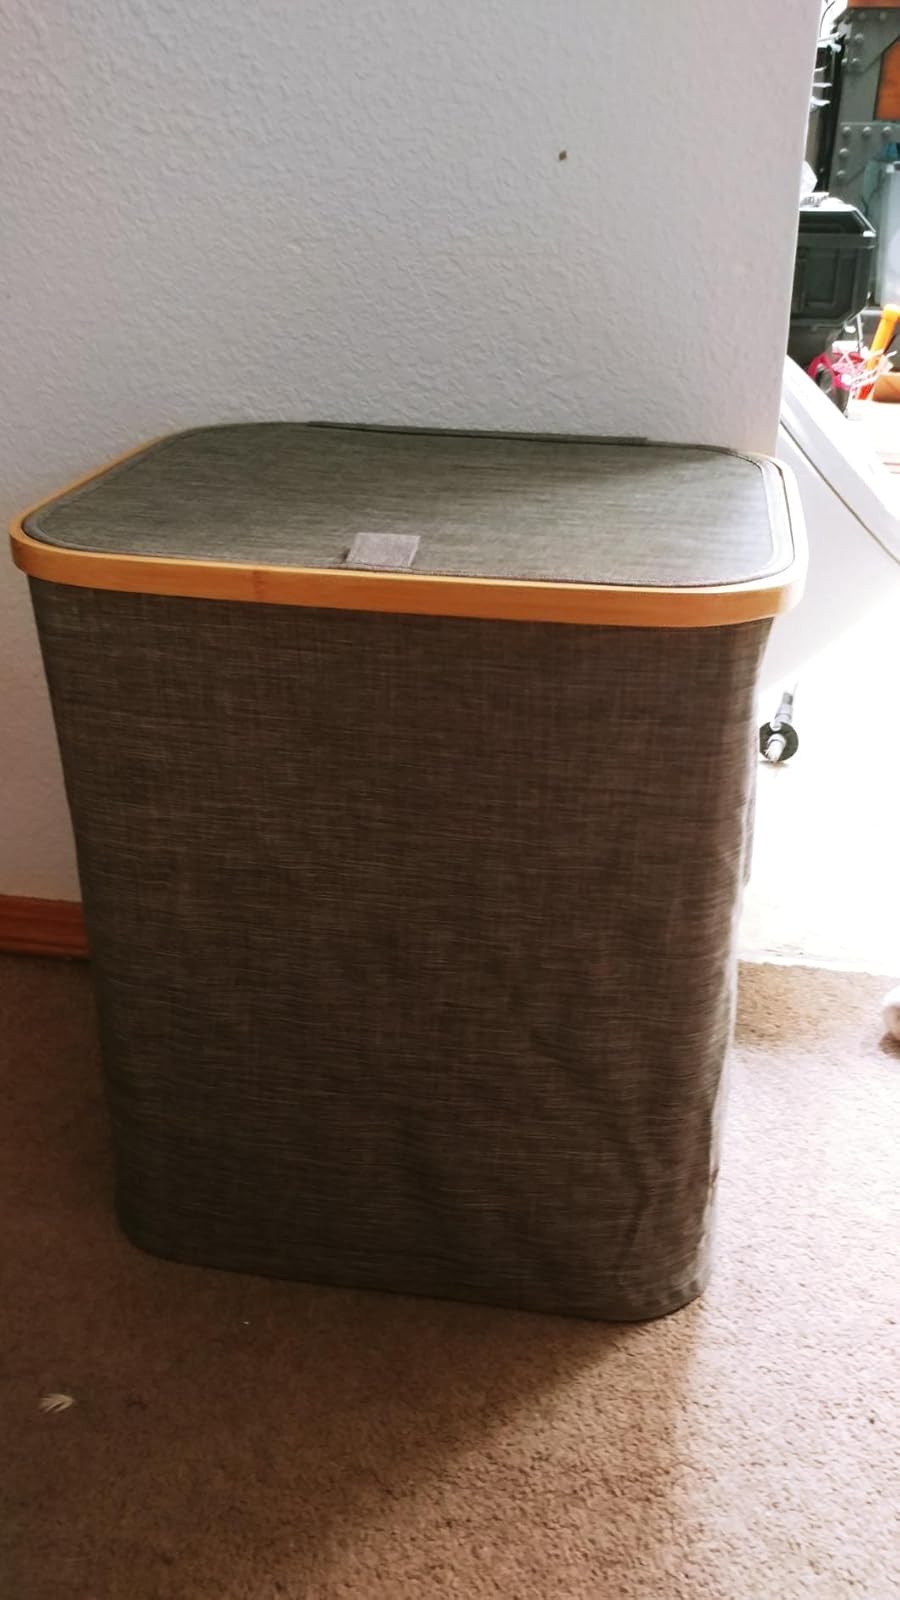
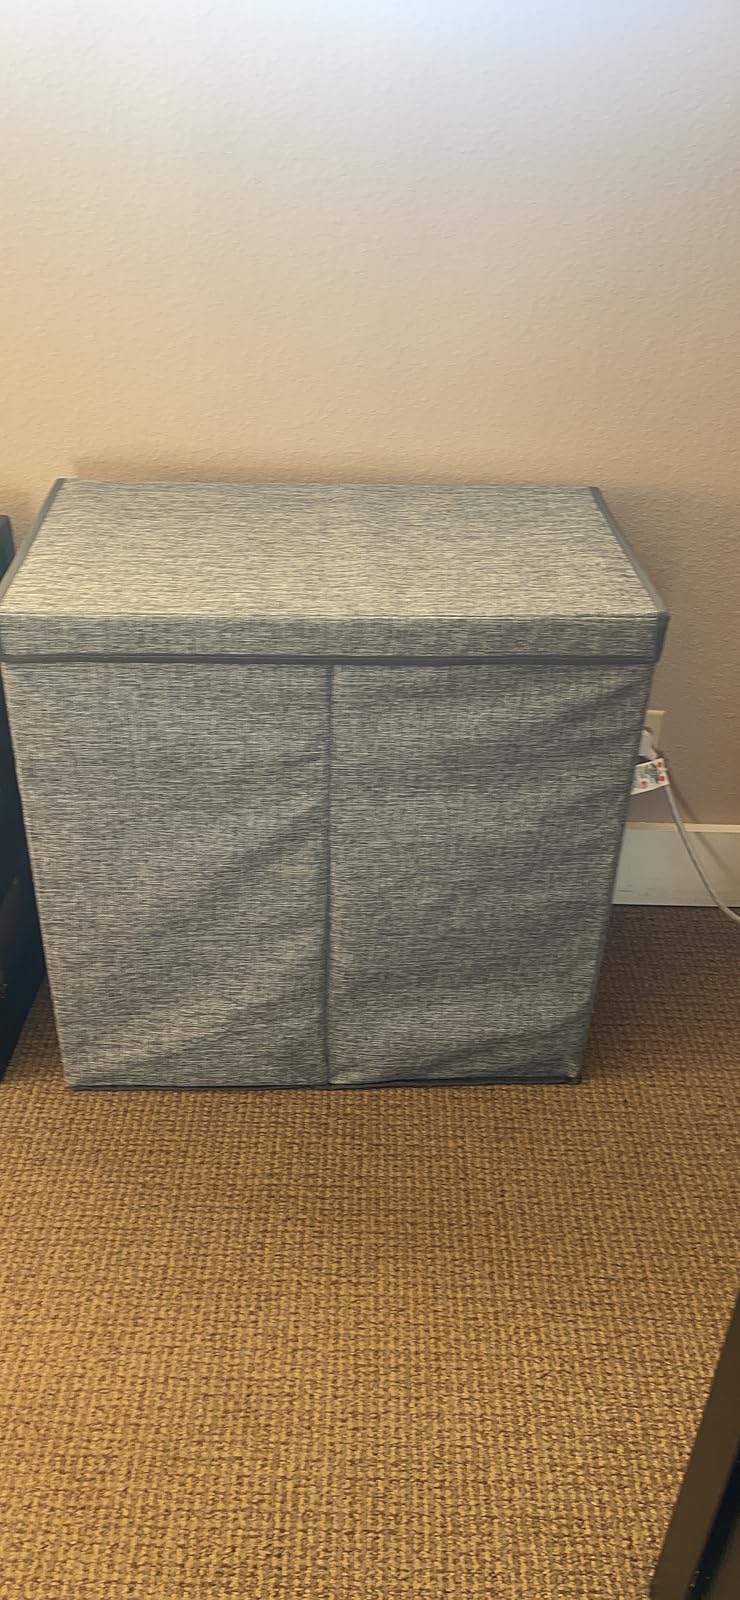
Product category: items_hamper
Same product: no